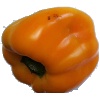
Label: Pepper Yellow 1